Aquaculture in Canada

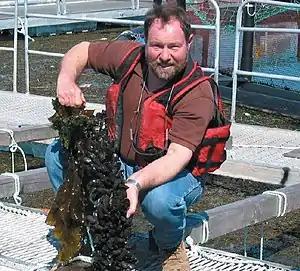
Mussels reared using IMTA practices in the Bay of Fundy.

When farmed salmon escapes into the wild, interbreeding between wild and farmed salmon can occur if they are the same species. This may result in a decrease of genetic diversity of wild salmon in areas where the original genetic stocks of salmon still exist. In B.C. most of the salmon aquaculture is Atlantic salmon which are not only a different species from all of the native salmon, but a different genus and interbreeding is biologically impossible. Any escaped salmon in B.C. are reported to the provincial ministry of agriculture. The introduction of sterile Atlantic Salmon into aquaculture practices has begun to be adopted within Canada's aquaculture industry after a study conduction by the Department of Fisheries and Oceans. Triploid fish is genetically modified organism which instead of having two chrosomosomes, it has three, this renders it incapable of reproduction. This technique of raising sterile fish in aquaculture prevents any breeding with wild populations if an enclosure was to fail, releasing them into the wild environment. The introduction and persistence of sea lice within marine net pens of Salmonids is a severe issue in late summer during just before wild populations begin to spawn. As the wild populations migrate back to their spawning grounds they often come into indirect contact with farmed fish while passing by the net pens. The close proximity which these populations interact are when sea lice are transmitted to the farmed populations. As the fish are trapped in close proximity to one another transmission of the parasite is rampant and unavoidable. These infestation of sea lice is often only deleterious to juvenile fish. The farmers prevent this from happening by using approved therapeutants to control the sea lice numbers.